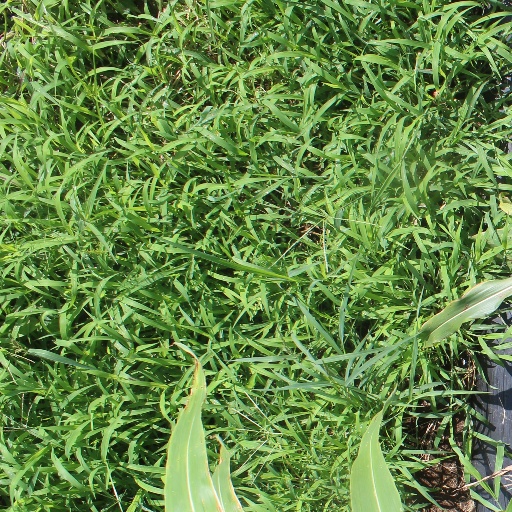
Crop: sorghum